Way of the Samurai 3

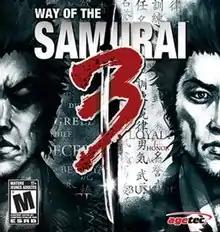
North American box art

Way of the Samurai 3 (Japanese: 侍道3, Hepburn: "Samurai Dou 3") is a video game made by Acquire, released by Spike on November 13, 2008, in Japan. It was released for PlayStation 3, and later ported to the Xbox 360. It is the sequel of the PlayStation 2 games "Way of the Samurai" and "Way of the Samurai 2". A sequel, "Way of the Samurai 4", was released for the PlayStation 3 in 2011.